Thangar Bachan

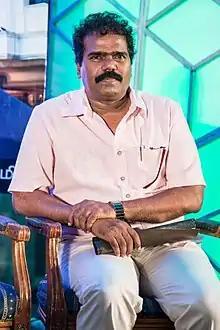
Bachan in 2016

Thangar Bachan, alternatively Thankar Bachan, is an Indian film director and actor, cinematographer and novelist. He has served as a jury member in the National Film Awards.